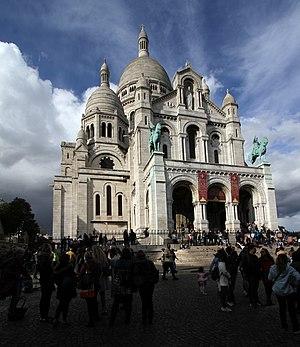
Basilique du Sacré-Cœur de Montmartre